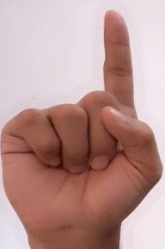
ASL sign: 1